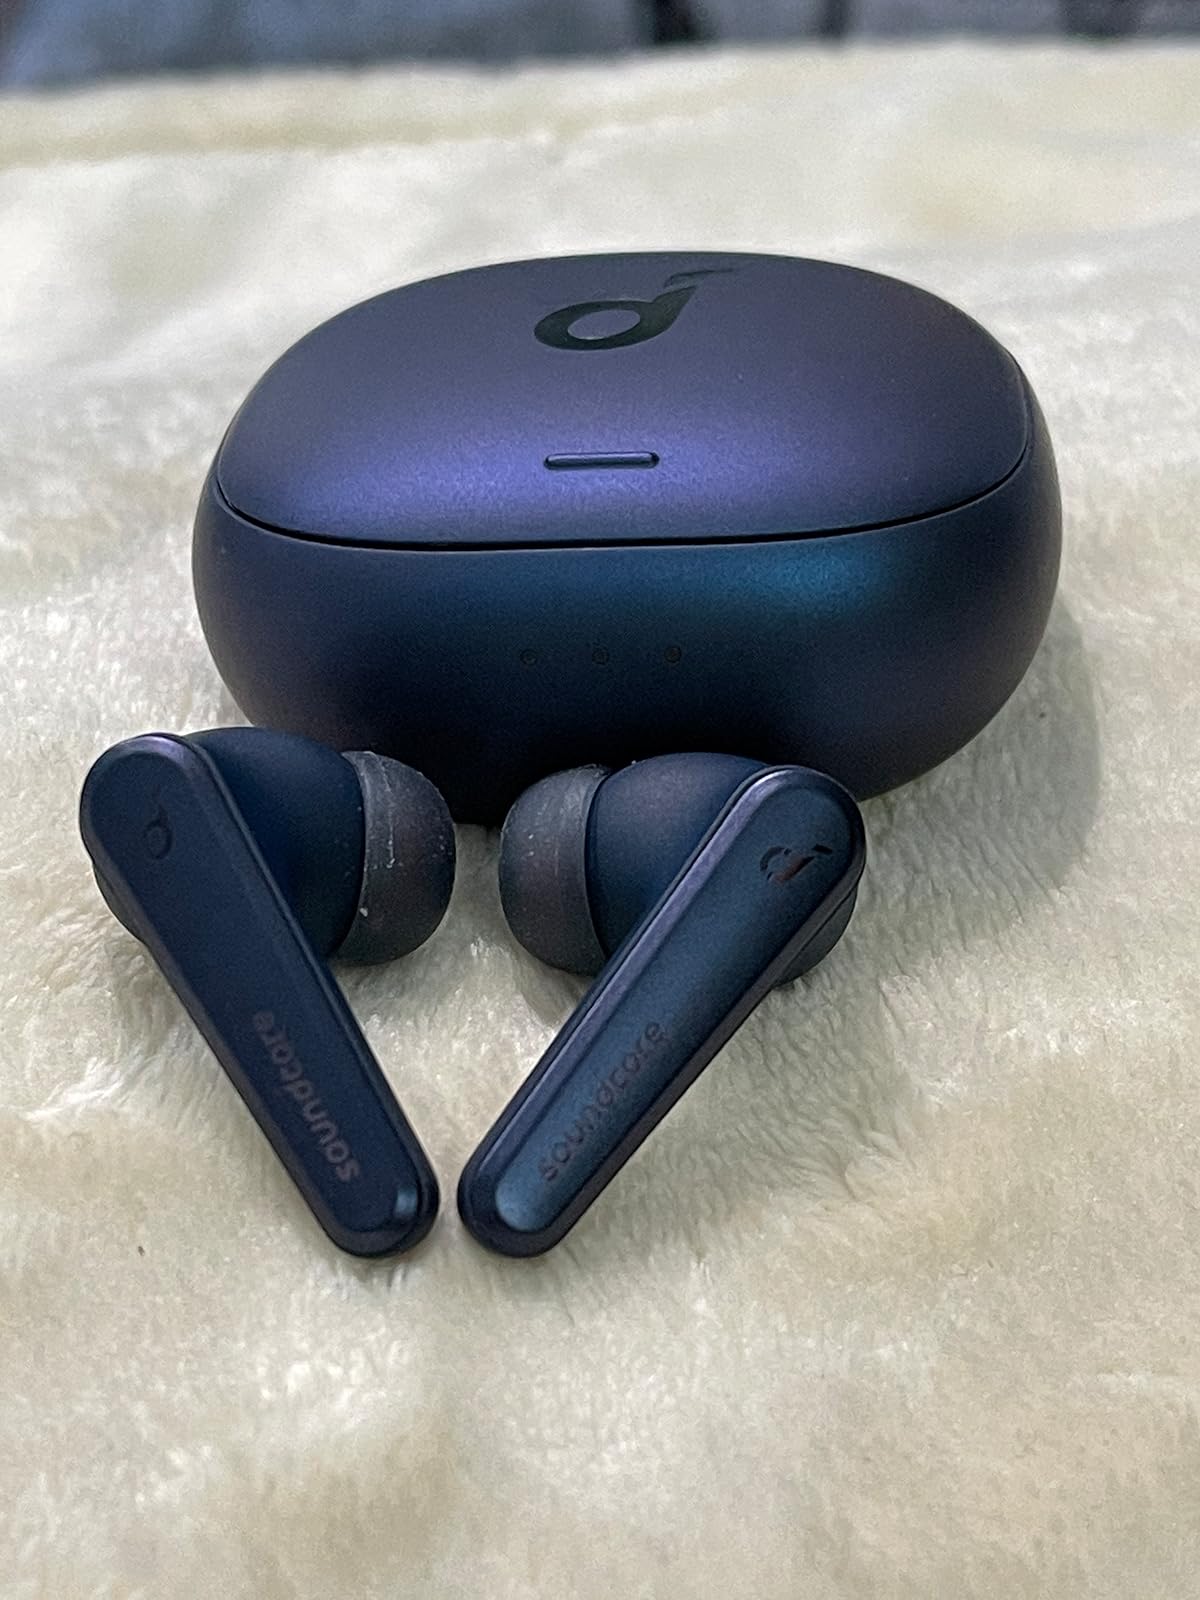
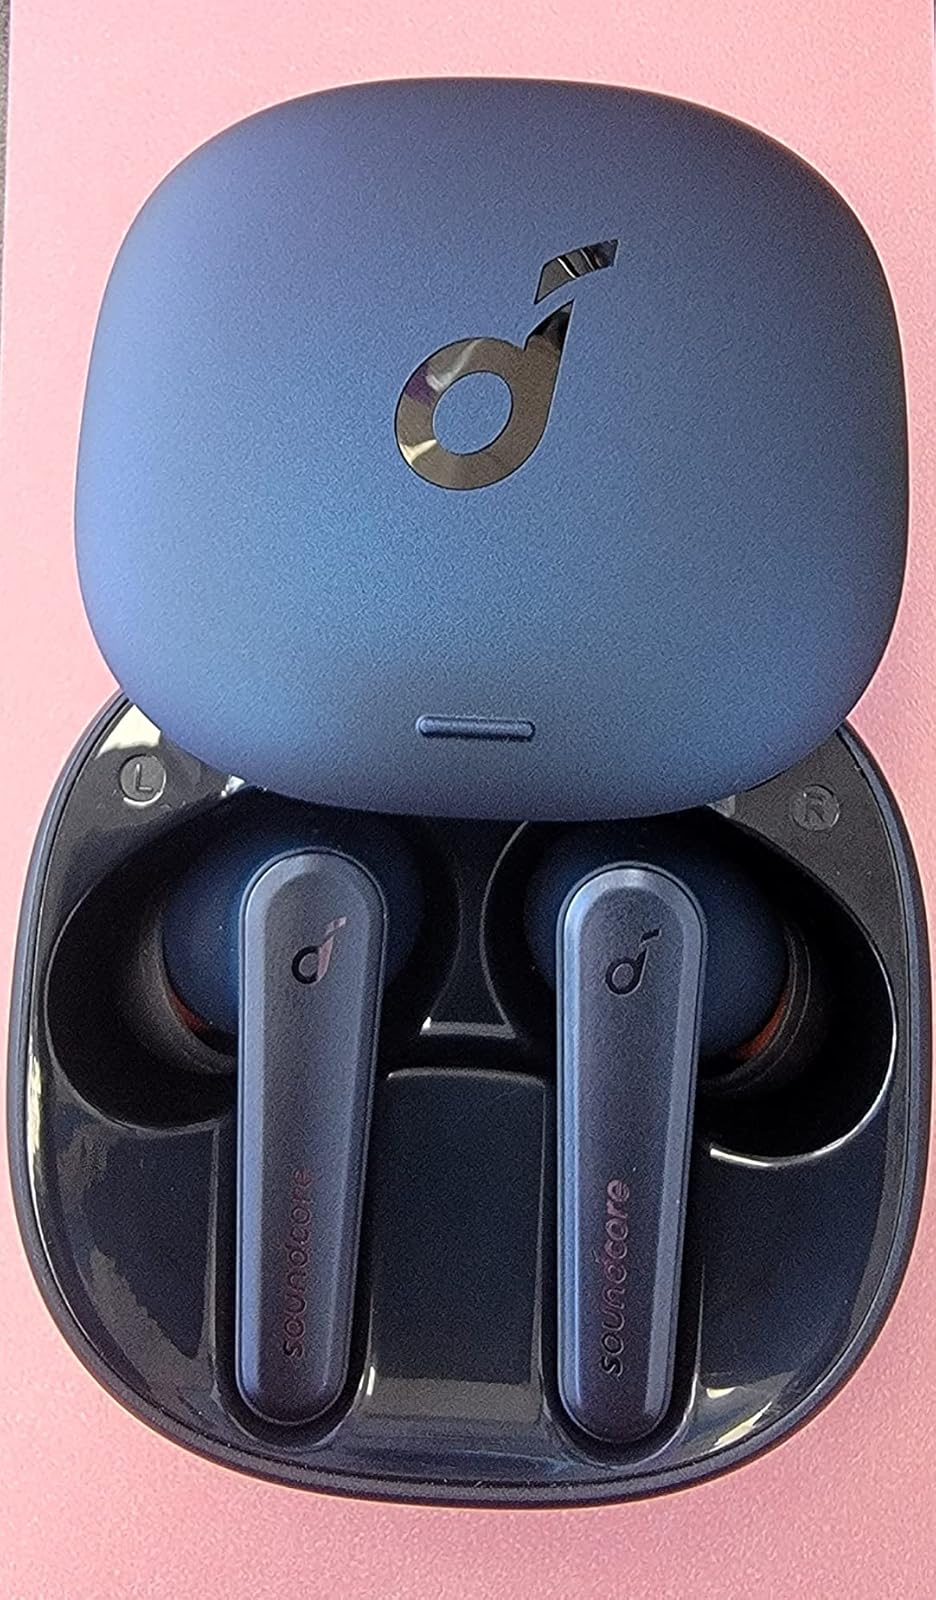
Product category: earbuds
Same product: yes